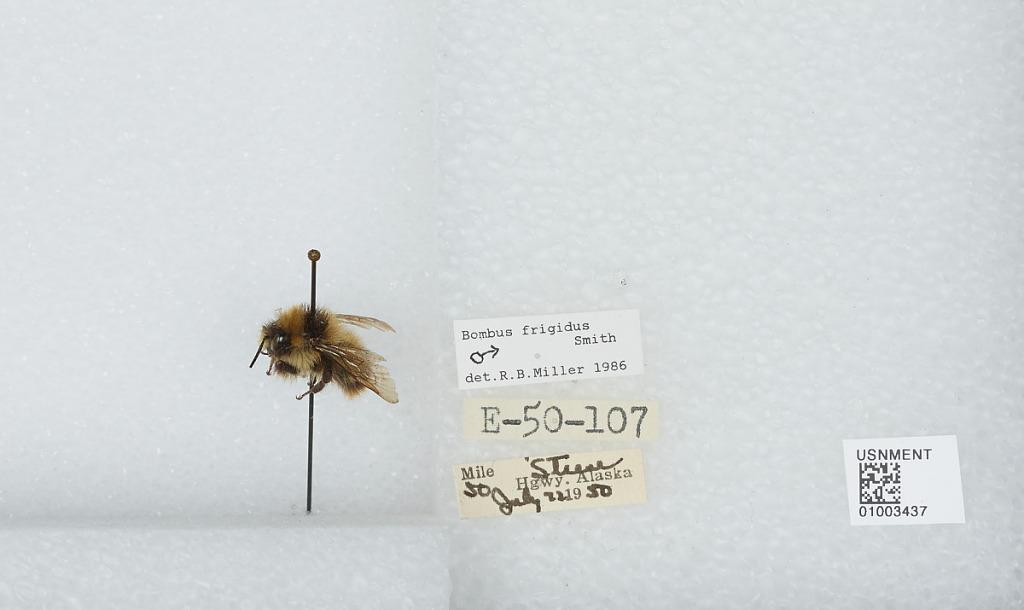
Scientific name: Bombus (Pyrobombus) frigidus Smith
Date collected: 1950-7-22
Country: United States
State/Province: Alaska
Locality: Mile 50, Steese Highway
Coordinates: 65.22, -147.057
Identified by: Miller, R. B.